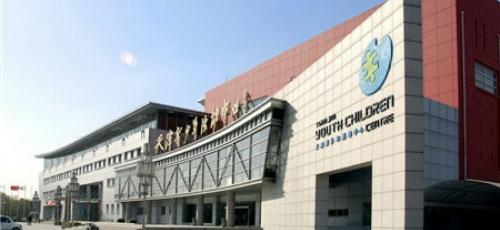
地标名称：天津青少年活动中心
所在城市：天津市·河西区